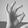
ASL letter: F